Turkmen rug

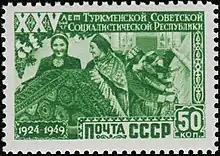
1950 Soviet stamp depicting Turkmen carpet weavers

Several centuries ago, almost all Turkmen rugs were produced by nomadic tribes almost entirely with locally obtained materials, wool from the herds and vegetable dyes, or other natural dyes from the land. They used geometrical designs that varied from tribe to tribe; most famous are the Yomut, Ersari, Saryk, Salur, and Teke. Irregularities, considered part of the charm by many rug collectors were fairly common since natural materials varied from batch to batch and woolen warp or weft may stretch, especially on a loom that is regularly folded up for transport and set up anew at another camp.